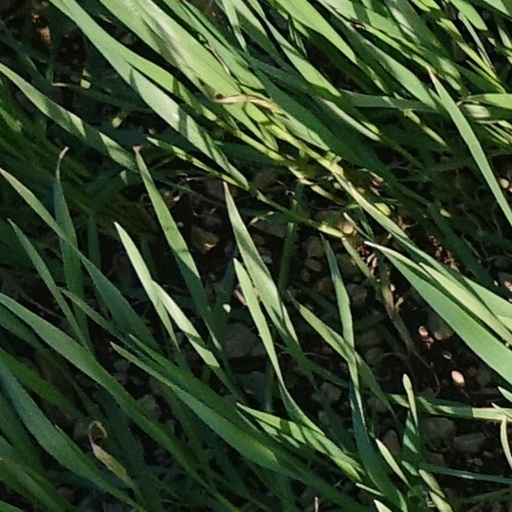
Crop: wheat